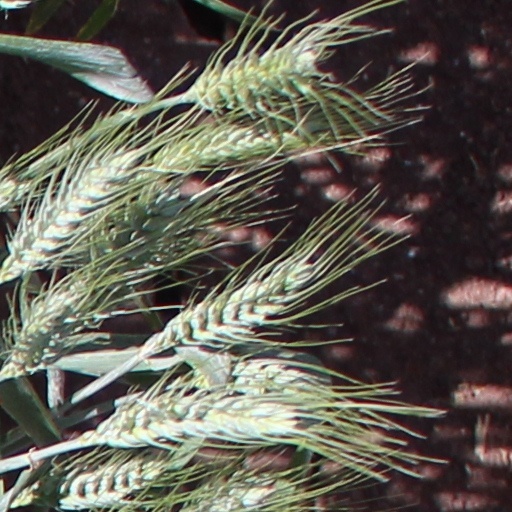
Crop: wheat